Jealous James

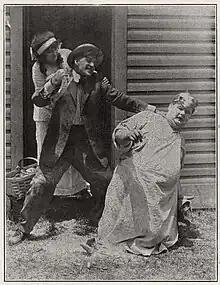
Marguerite Ne Moyer, Jerold Hevener, and "Babe" Hardy in a publicity still from "Jealous James"

Jealous James is a 1914 American silent comedy film produced by the Lubin Manufacturing Company and starring Jerold T. Hevener and Marguerite Ne Moyer, with Bert Tracy, Raymond McKee, and Oliver Hardy.